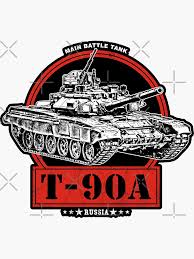
Label: Tank